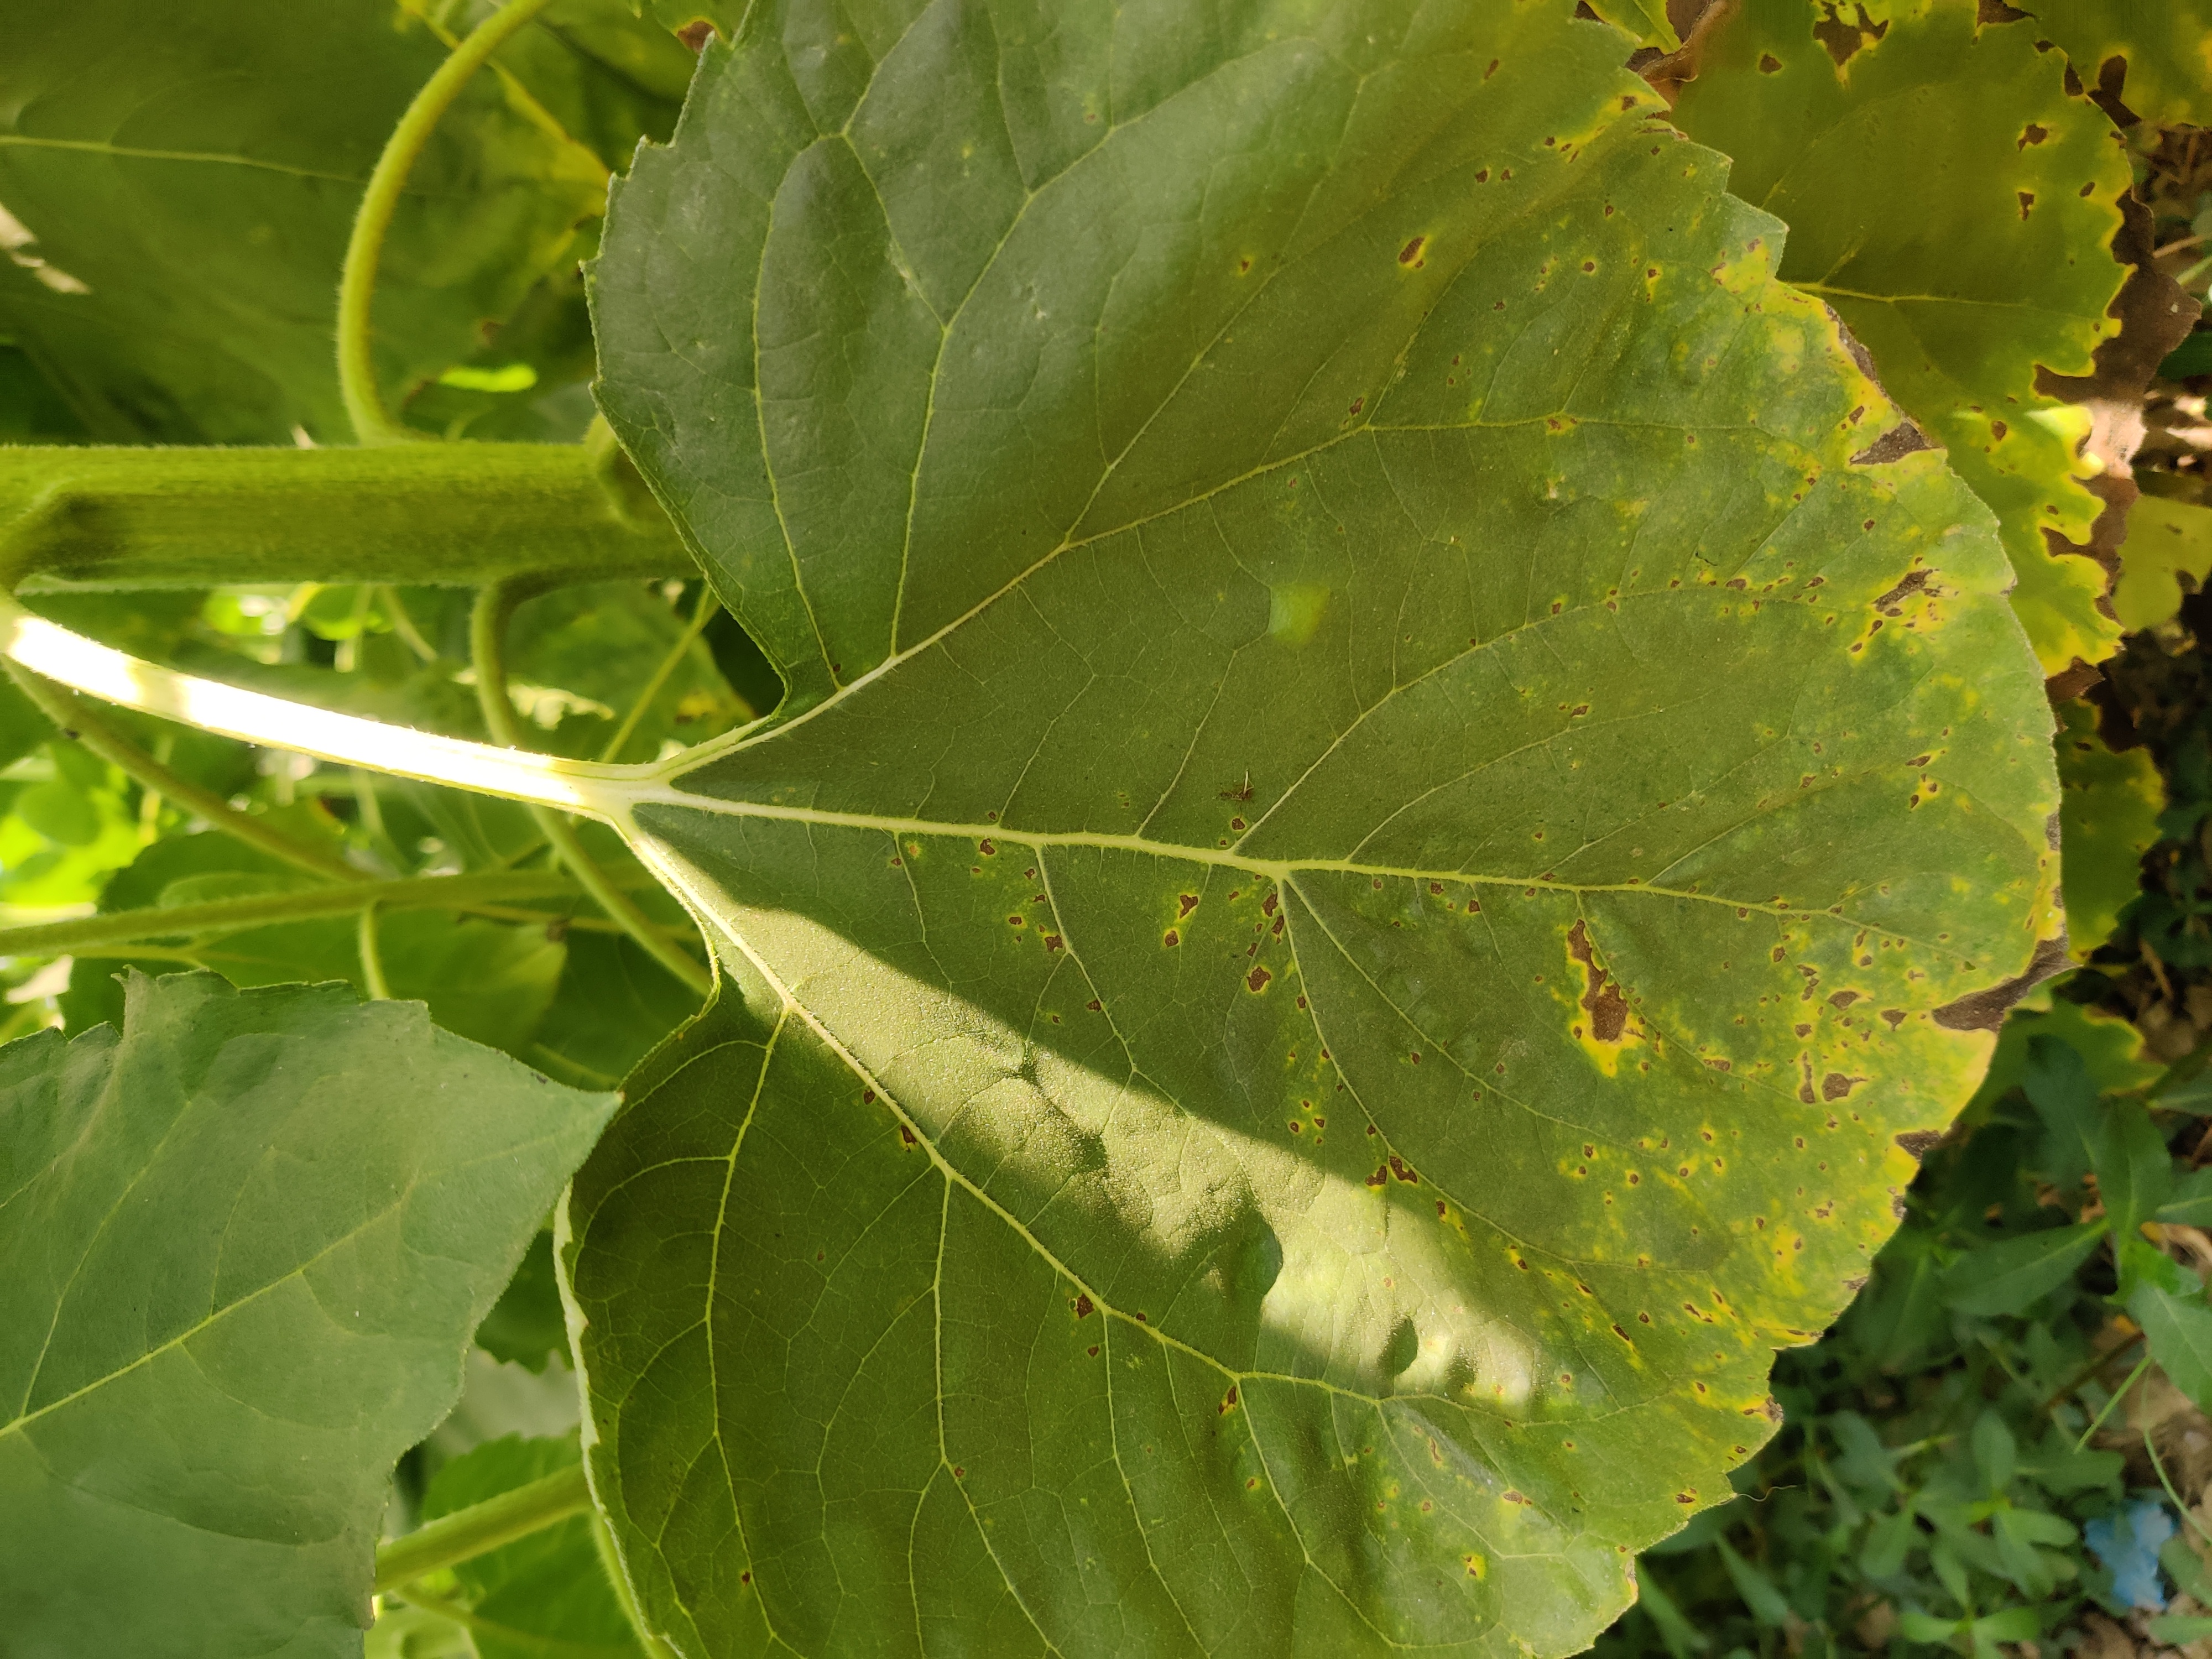
Label: Downy_mildew